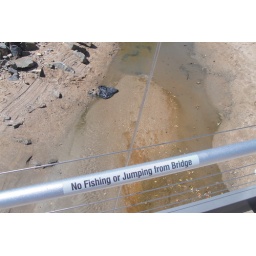
I guess there is usually more water in the river